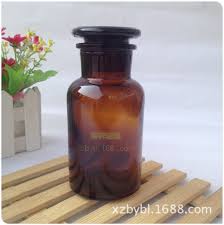
Label: glass